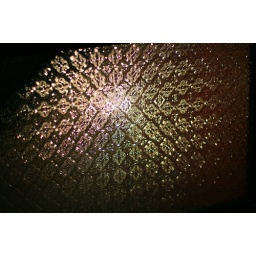
just a glass door in one of the art studios, but it just so nice